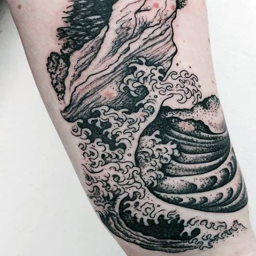
wave tattoo designs for men an ocean of manly ideas